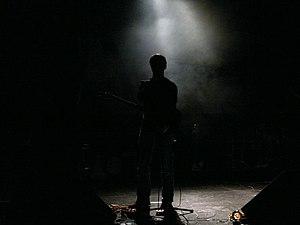
Bertrand Boulbar, dit Boulbar, est un auteur-compositeur-interprète français né le 19 juin 1977 à Rouen.